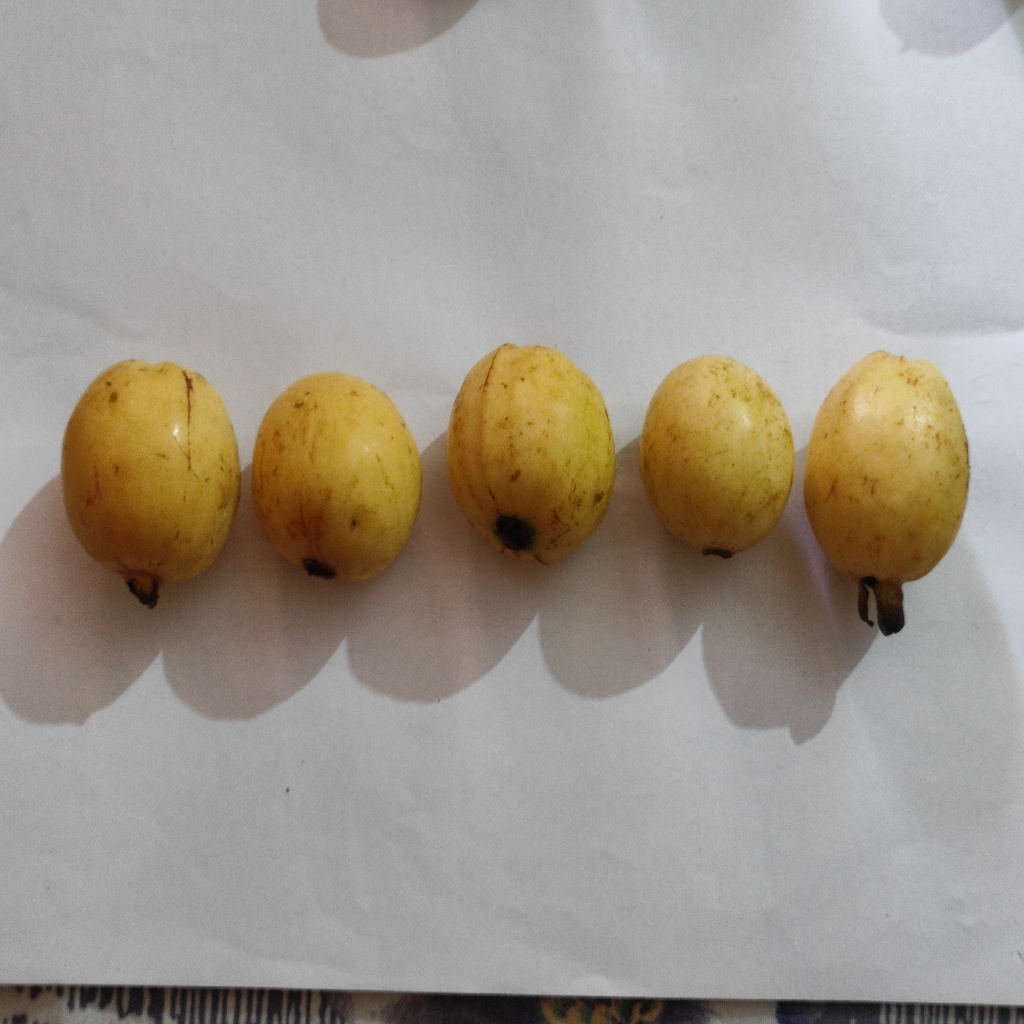
Crop: guava
Quality class: Class_A